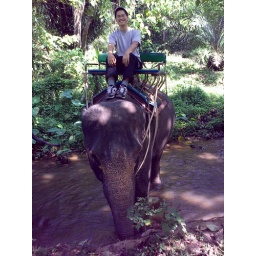
Don't try this at home kids. Because getting an elephant in Canada is a pain in the ass.